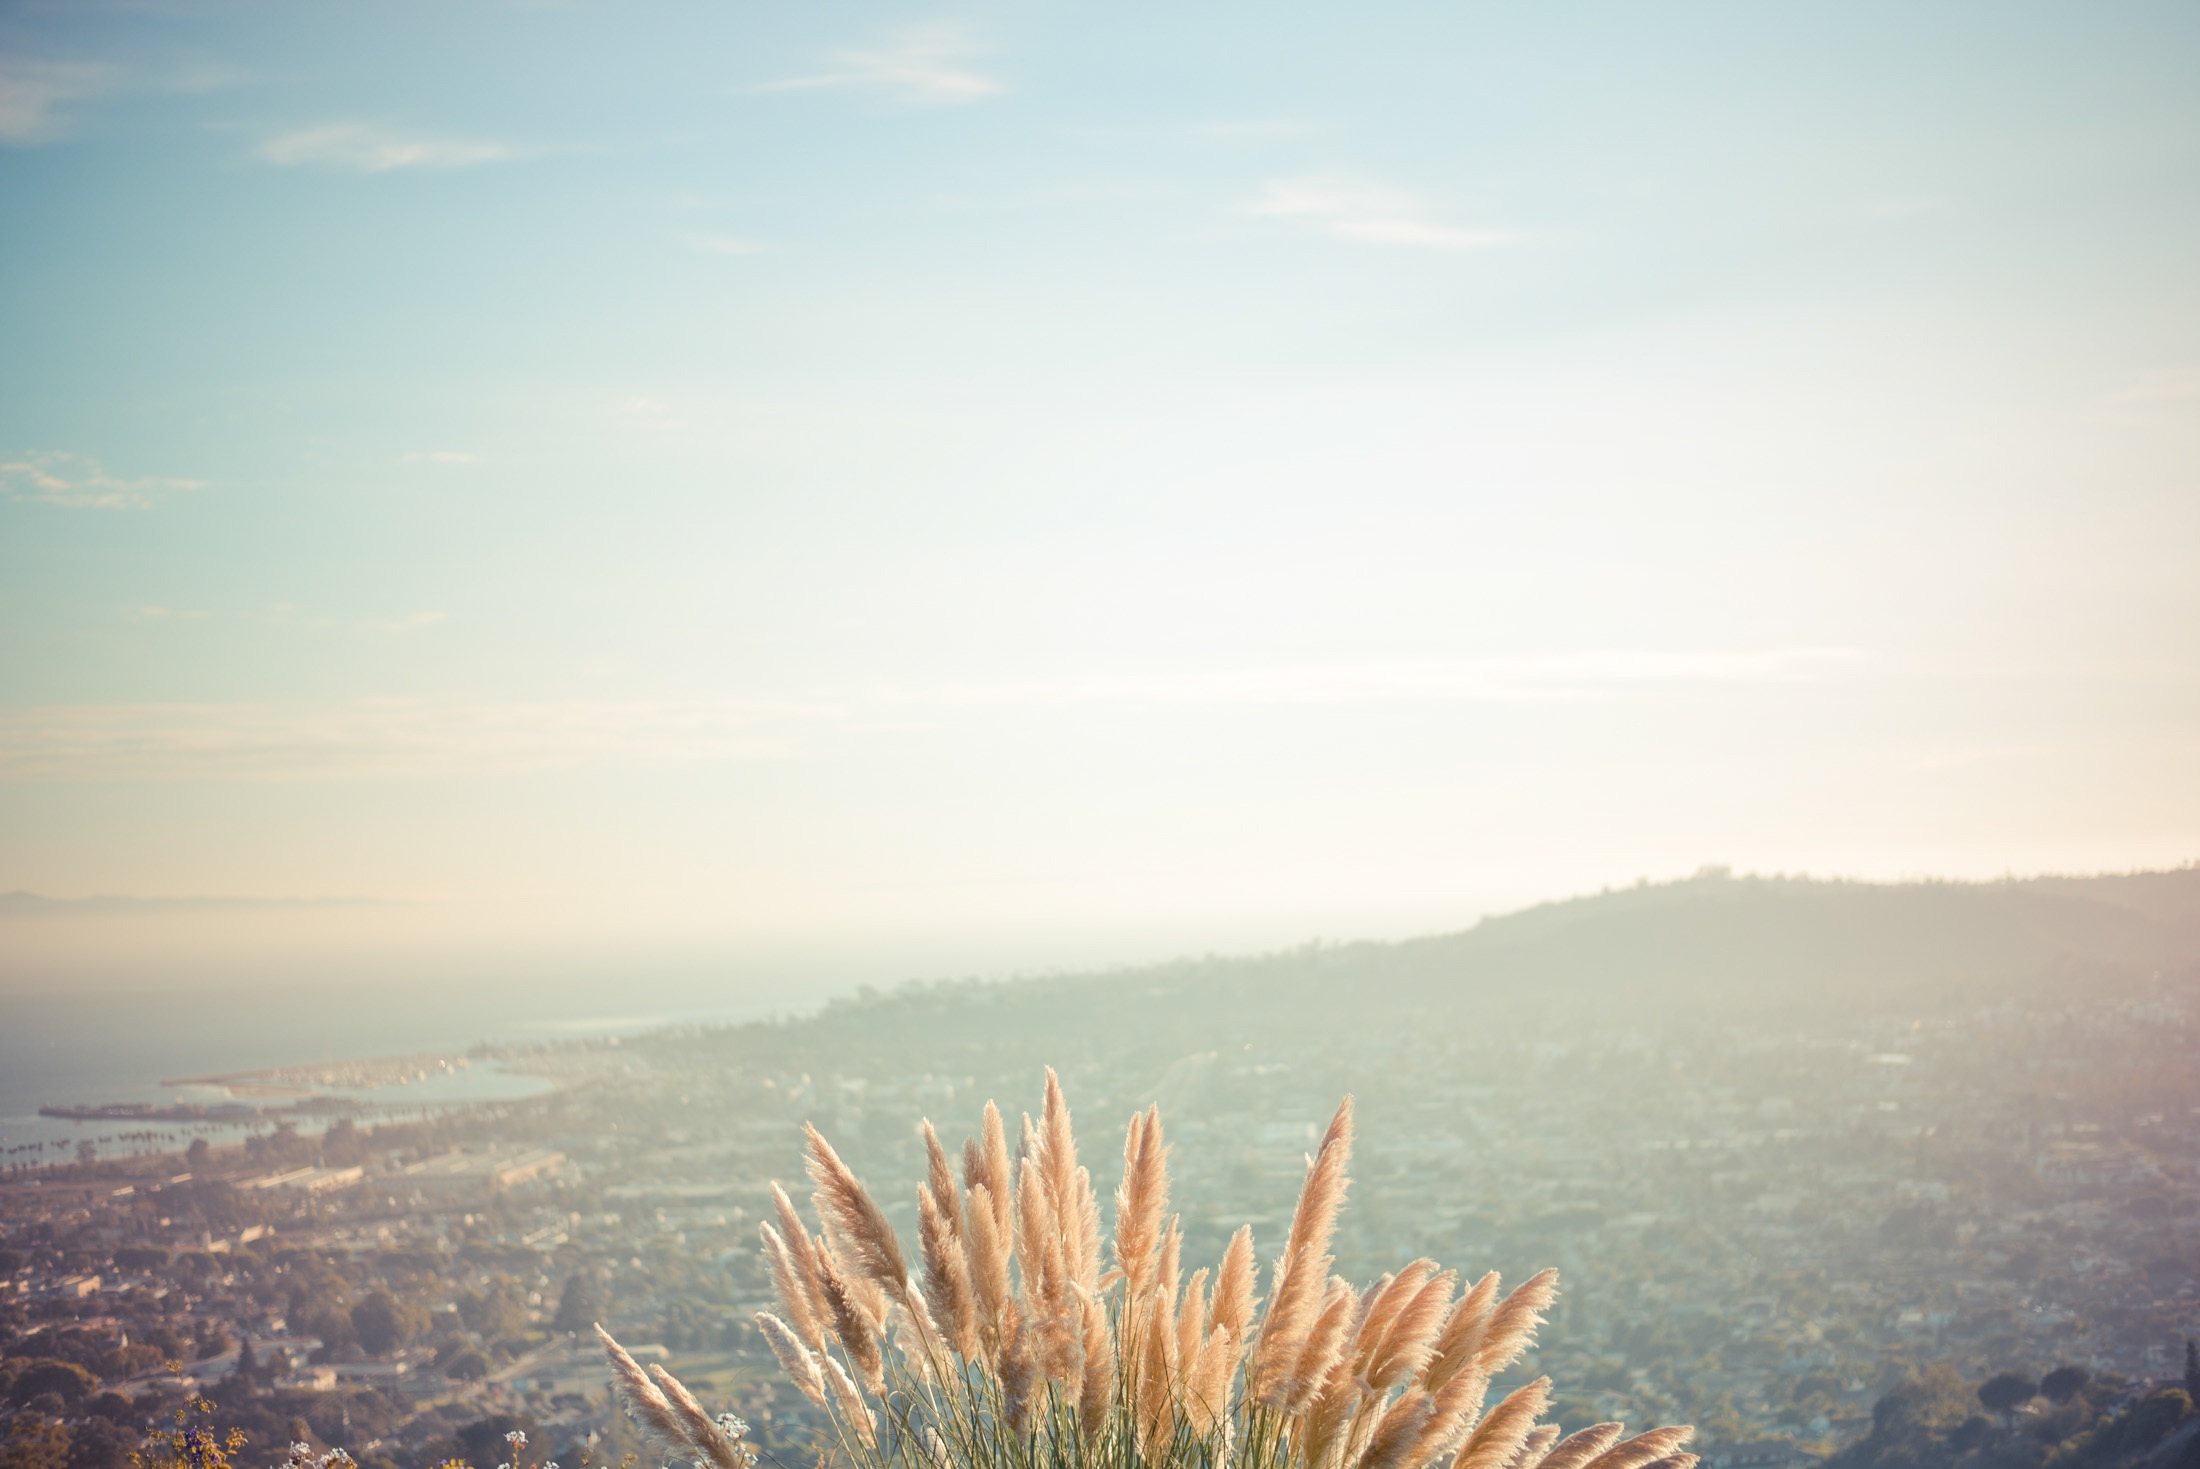
beach, landscape, sea, coast, nature, grass, ocean, horizon, mountain, cloud, growth, plant, sky, sun, sunrise, sunset, field, farm, meadow, wheat, grain, countryside, sunlight, morning, hill, seed, shore, wind, dawn, land, country, summer, dusk, evening, rural, green, golden, farming, harvest, crop, grow, natural, corn, blue, yellow, agriculture, season, farmland, cereal, sunny, mountains, scene, atmospheric phenomenon, atmosphere of earth